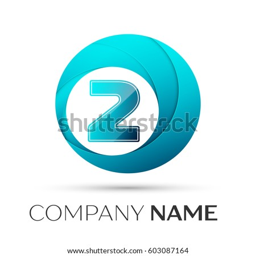
number vector logo symbol in the colorful circle on grey background .